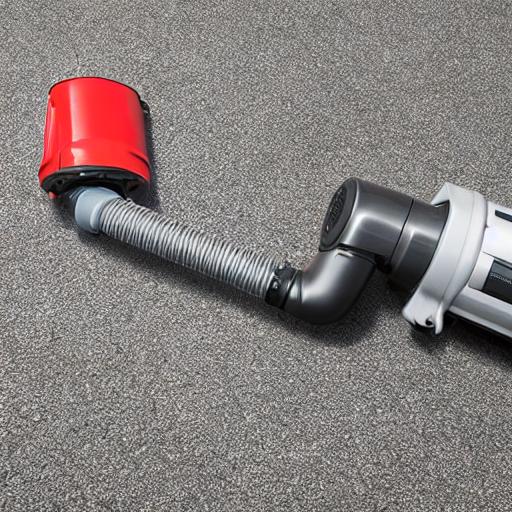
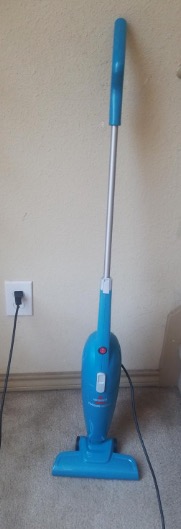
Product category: items_vacuum
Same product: no